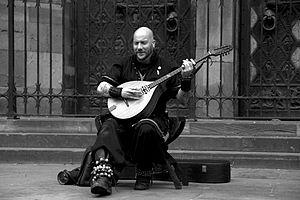
Luc Arbogast chante devant la Cathédrale Notre Dame de Strasbourg.
Luc Arbogast, né le 2 novembre 1975 à La Rochelle, est un musicien et chanteur français, qui s'inspire de la musique médiévale. Doté d'une voix de contreténor il se produit sur scène en costume de style médiéval. Il a participé à la saison 2 de The Voice.